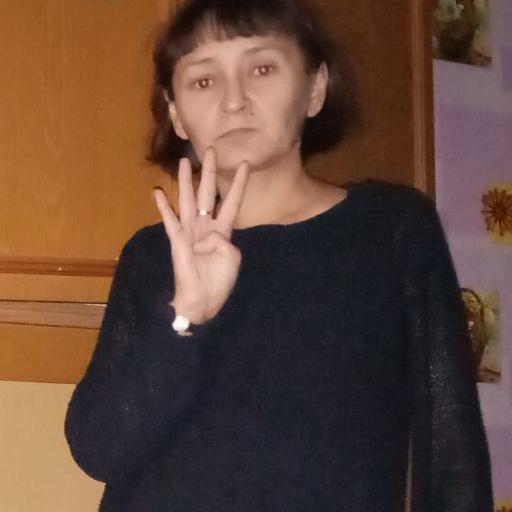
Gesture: four